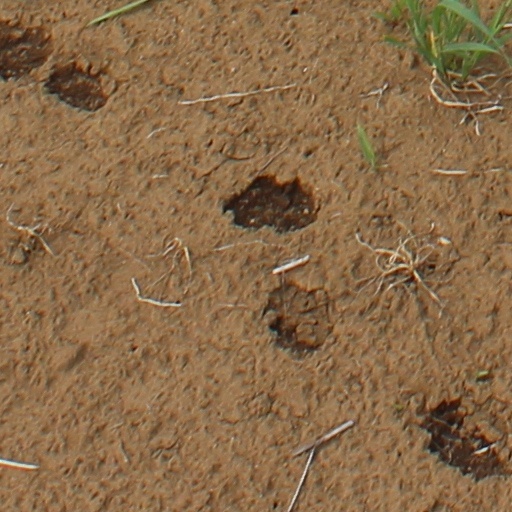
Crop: wheat